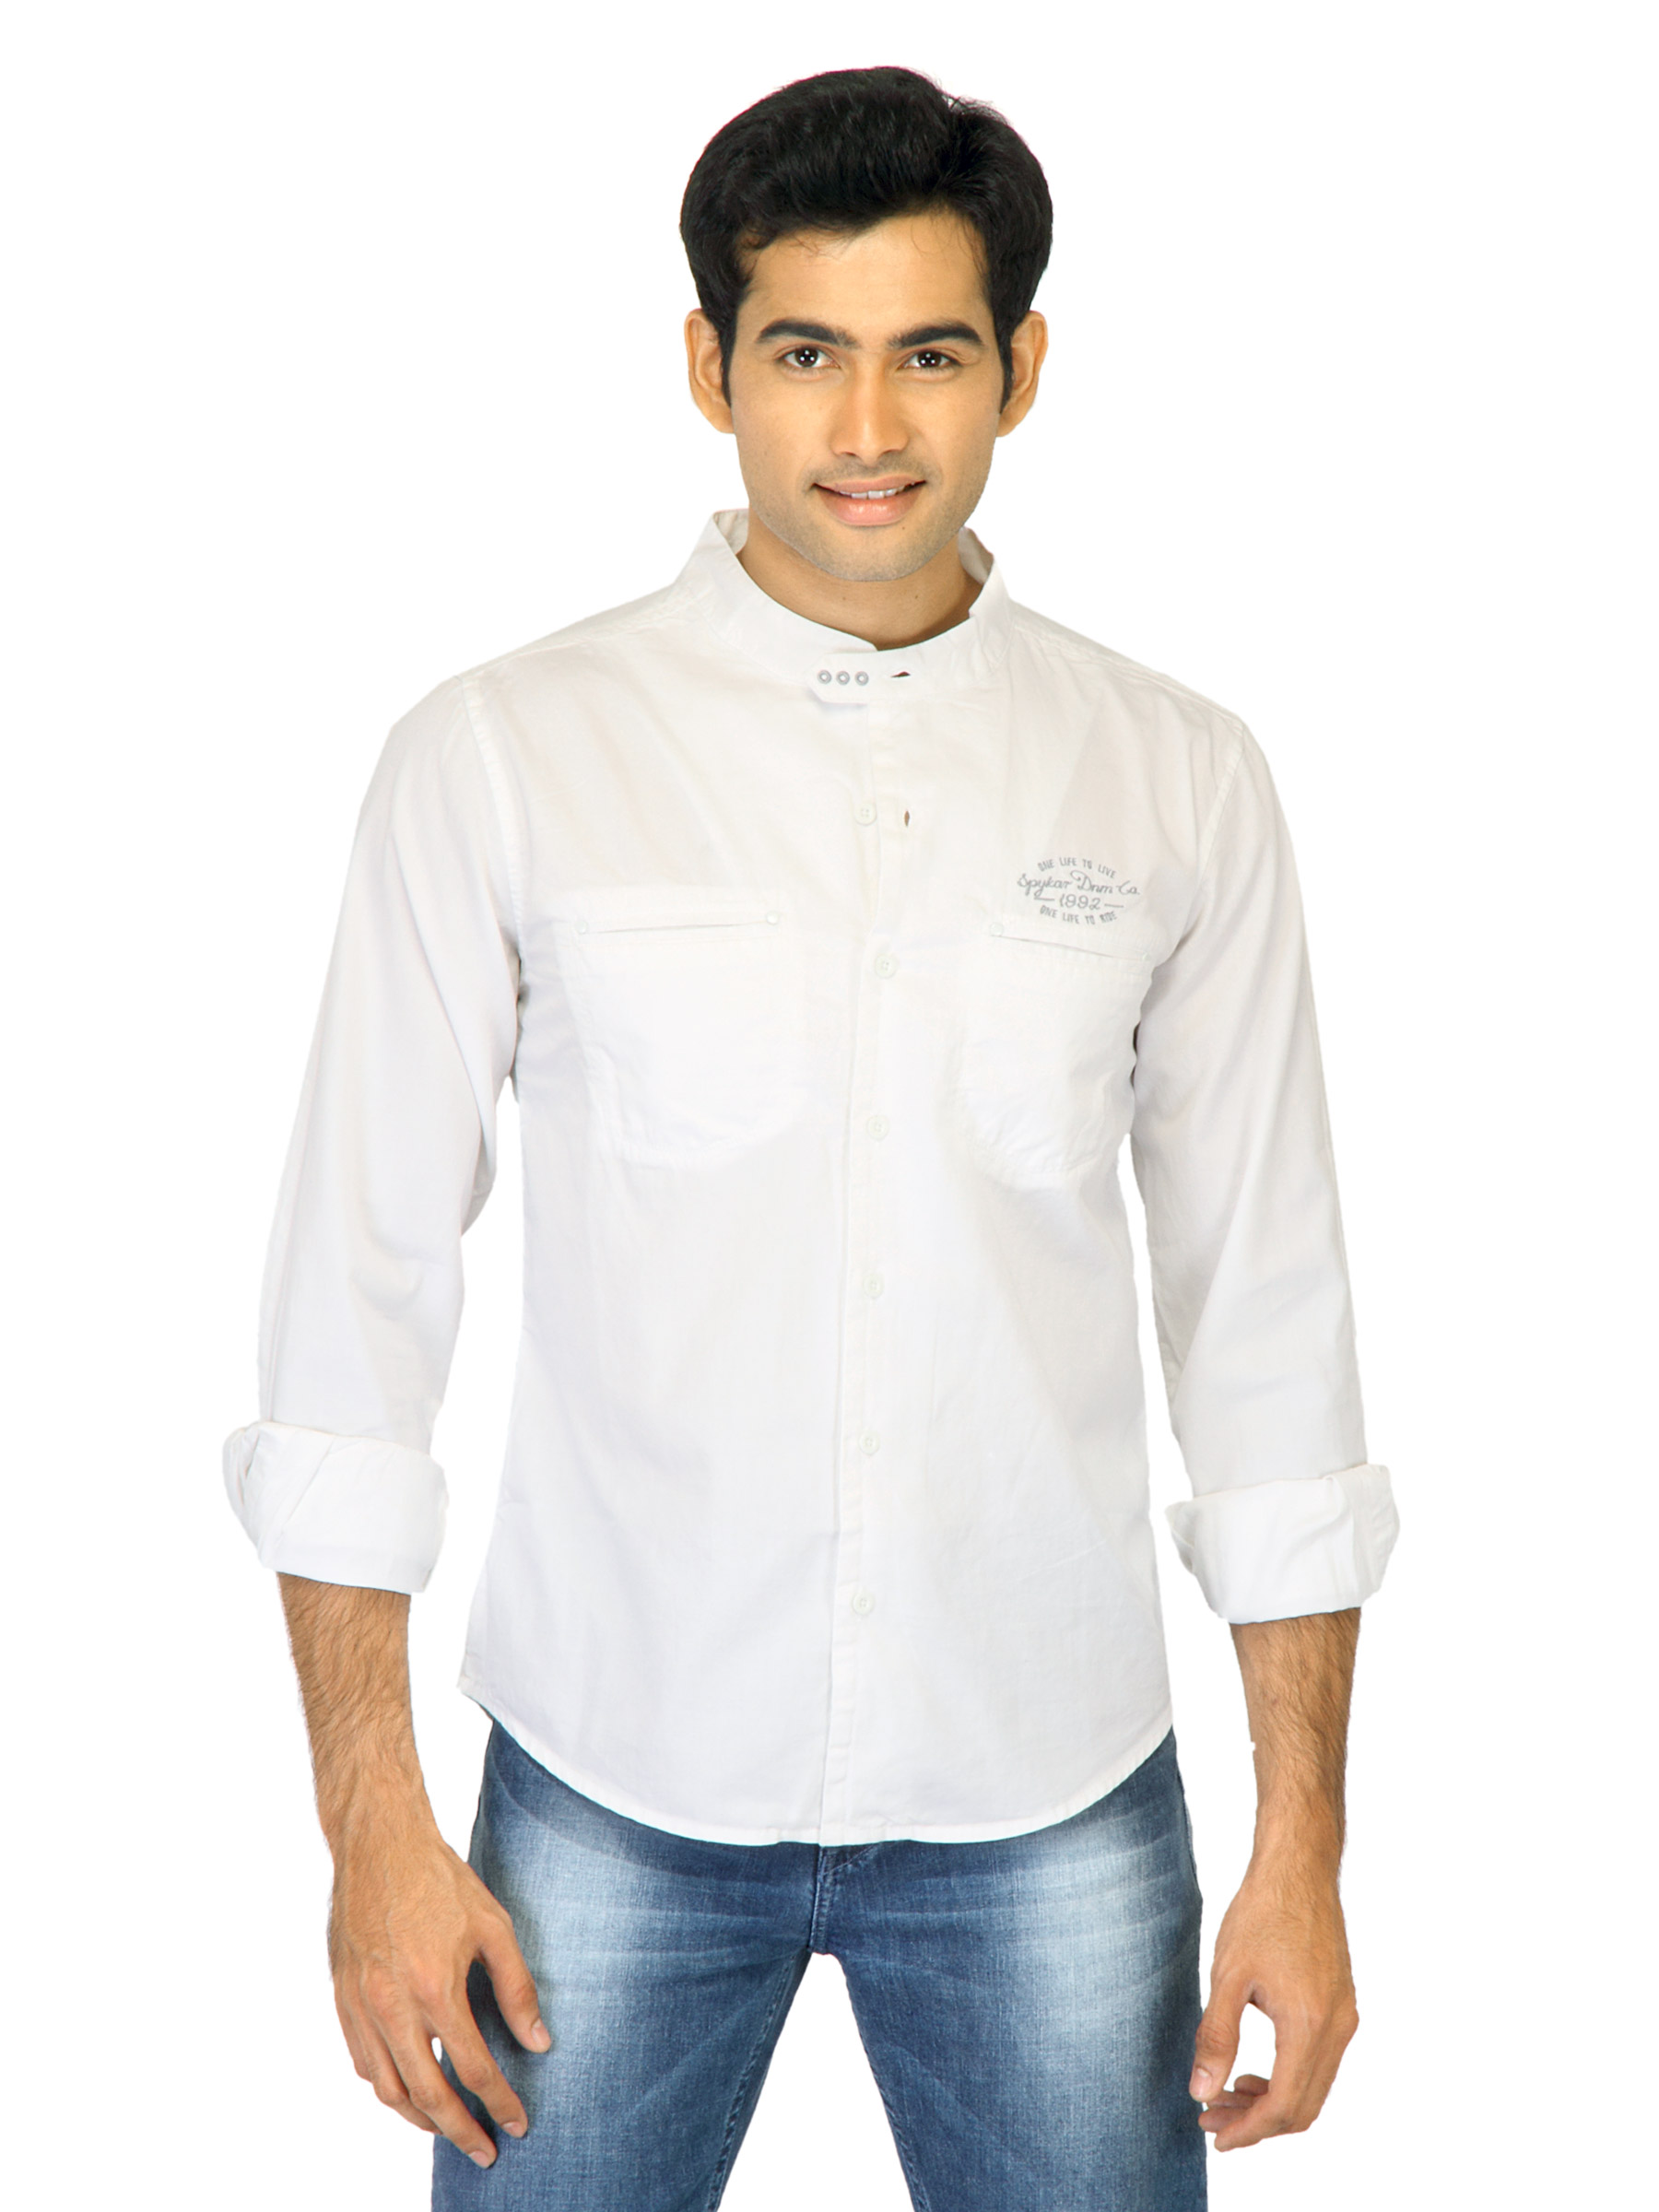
Spykar Men Grey Grafitti White Shirts
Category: Apparel / Topwear / Shirts
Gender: Men
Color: White
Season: Fall 2011
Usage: Casual